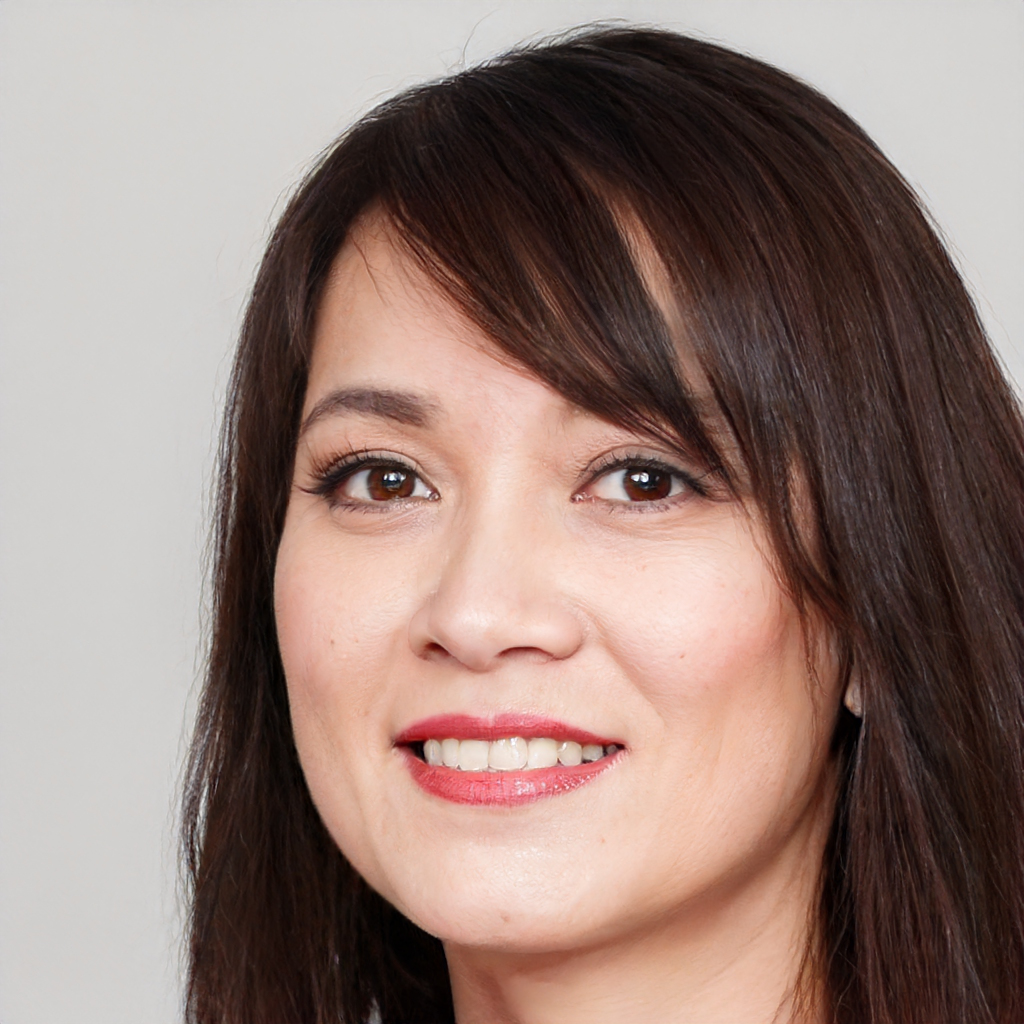
Gender: Female